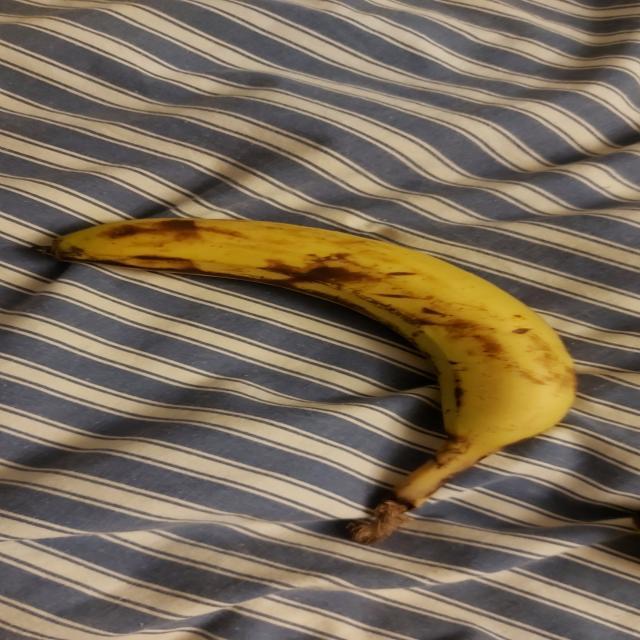
Label: bananas